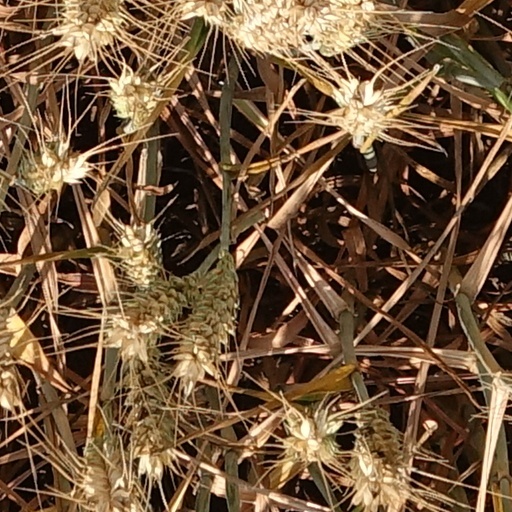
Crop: wheat